Dragon's Egg

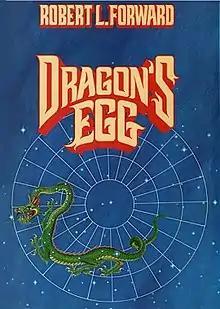
First edition cover

Dragon's Egg is a 1980 hard science fiction novel by American writer Robert L. Forward. In the story, Dragon's Egg is a neutron star with a surface gravity 67 billion times that of Earth, and inhabited by cheela, intelligent creatures the size of sesame seeds who evolve, live, and think a million times faster than humans. Most of the novel, from May to June 2050, chronicles the cheela civilization beginning with its discovery of agriculture to advanced technology and its first face-to-face contact with humans, who are observing the hyper-rapid evolution of the cheela civilization from orbit around Dragon's Egg.